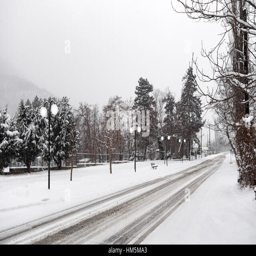
picturesque winter scene by the river